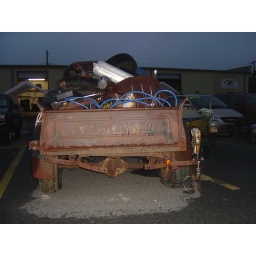
I saw this truck in a parking lot near the place where I get my car serviced.